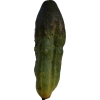
Label: cucumber